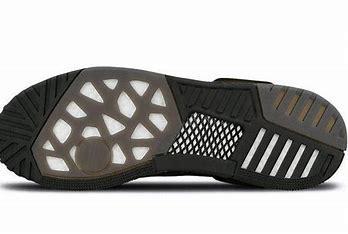
Brand: adidas
Model: Rivalry Rm Skate